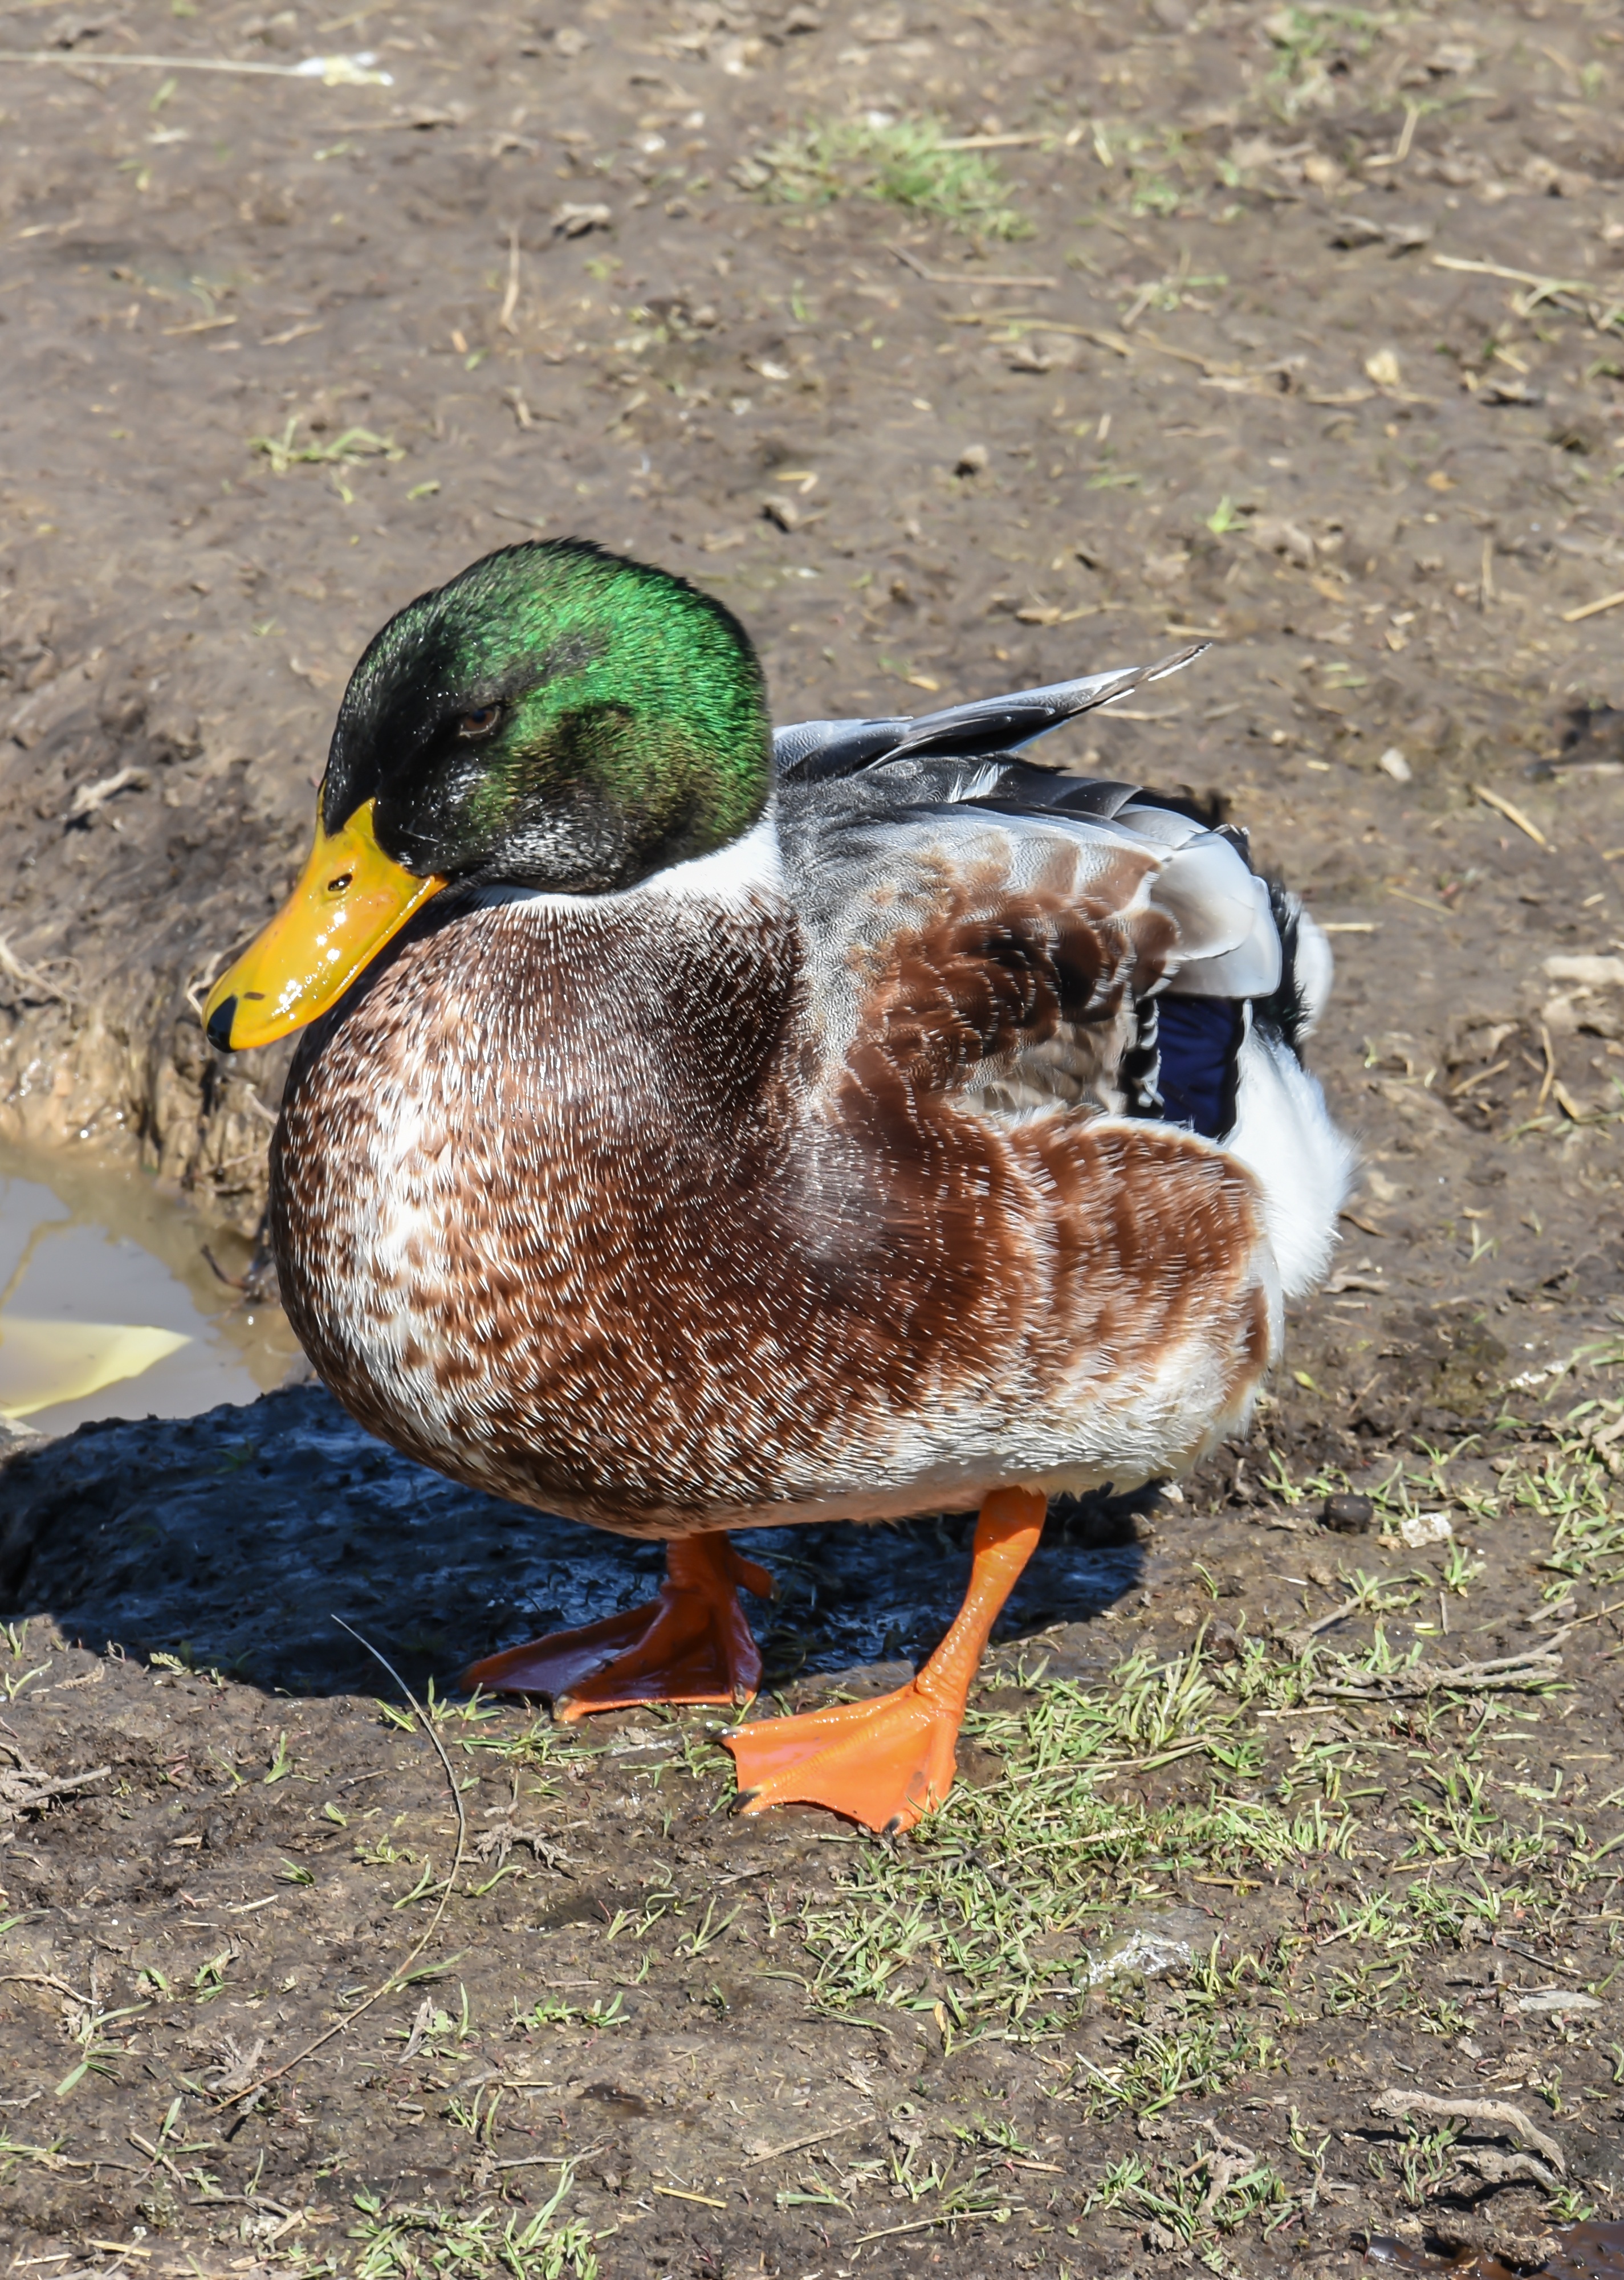
nature, bird, farm, animal, wildlife, rural, farming, beak, livestock, colorful, chicken, fauna, poultry, duck, vertebrate, ducks, domestic, waterfowl, water bird, mallard, ducks geese and swans